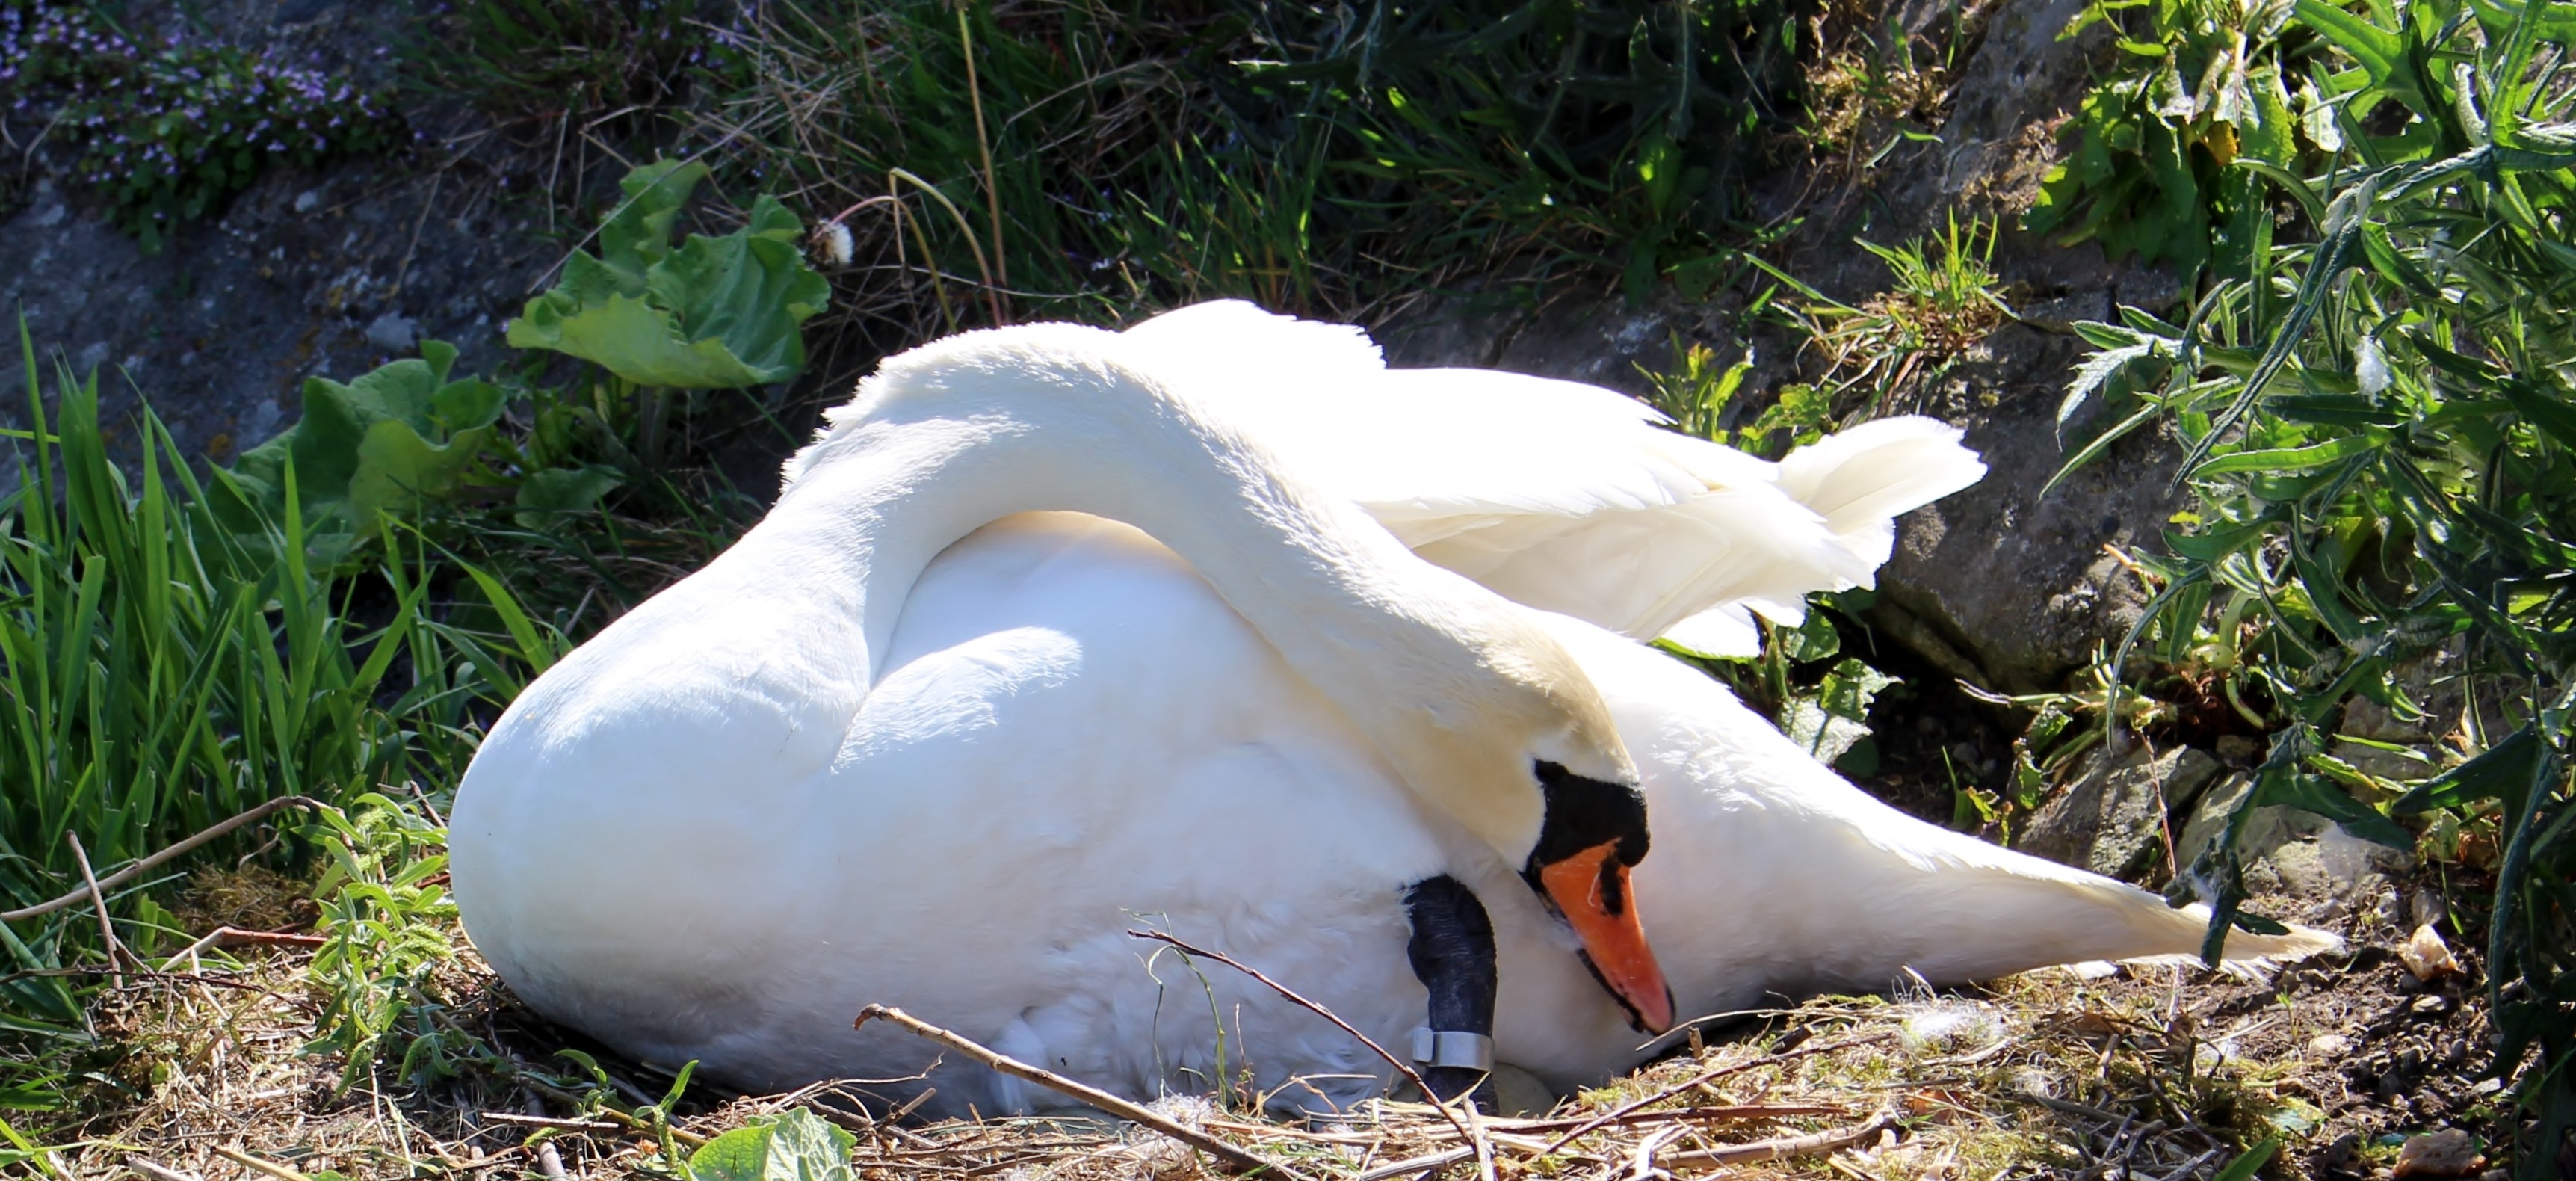
nature, grass, bird, flower, wildlife, swan, hatch, woodland, habitat, waterfowl, nest, water bird, breed, swan's nest, sweltering swan, ducks geese and swans